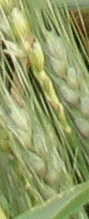
Label: Wheat___Brown_Rust